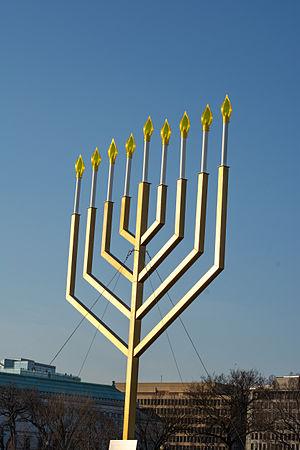
La ville de Washington compte de nombreuses sculptures en plein air. La Smithsonian Institution en compte près de 900 dans son inventaire. En plus des plus célèbres monuments et mémoriaux de la capitale, de nombreuses personnalités reconnues comme des héros nationaux ont été honorées, à titre posthume, une statue les représentant dans un parc ou une place publique. Certains de ces personnages de l'histoire américaine sont représentés plusieurs fois dans la capitale. Abraham Lincoln, par exemple, est représenté par au moins trois sculptures, dont celles au Lincoln Memorial, au Lincoln Park, et à l'ancienne Cour supérieure du district de Columbia. Plusieurs personnalités internationales, telles Mohandas Karamchand Gandhi, ont également été immortalisées par des statues. D'autres figures humaines ne font référence à aucun personnage historique telle par exemple la statue de la Liberté qui ne doit pas être confondue avec la statue de la Liberté à New York, statue allégorique de 19 ½ pieds de haut qui repose au sommet du dôme du Capitole.